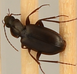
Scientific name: Calathus advena
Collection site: Niwot Ridge Mountain Research Station Site (NIWO), plot NIWO_007